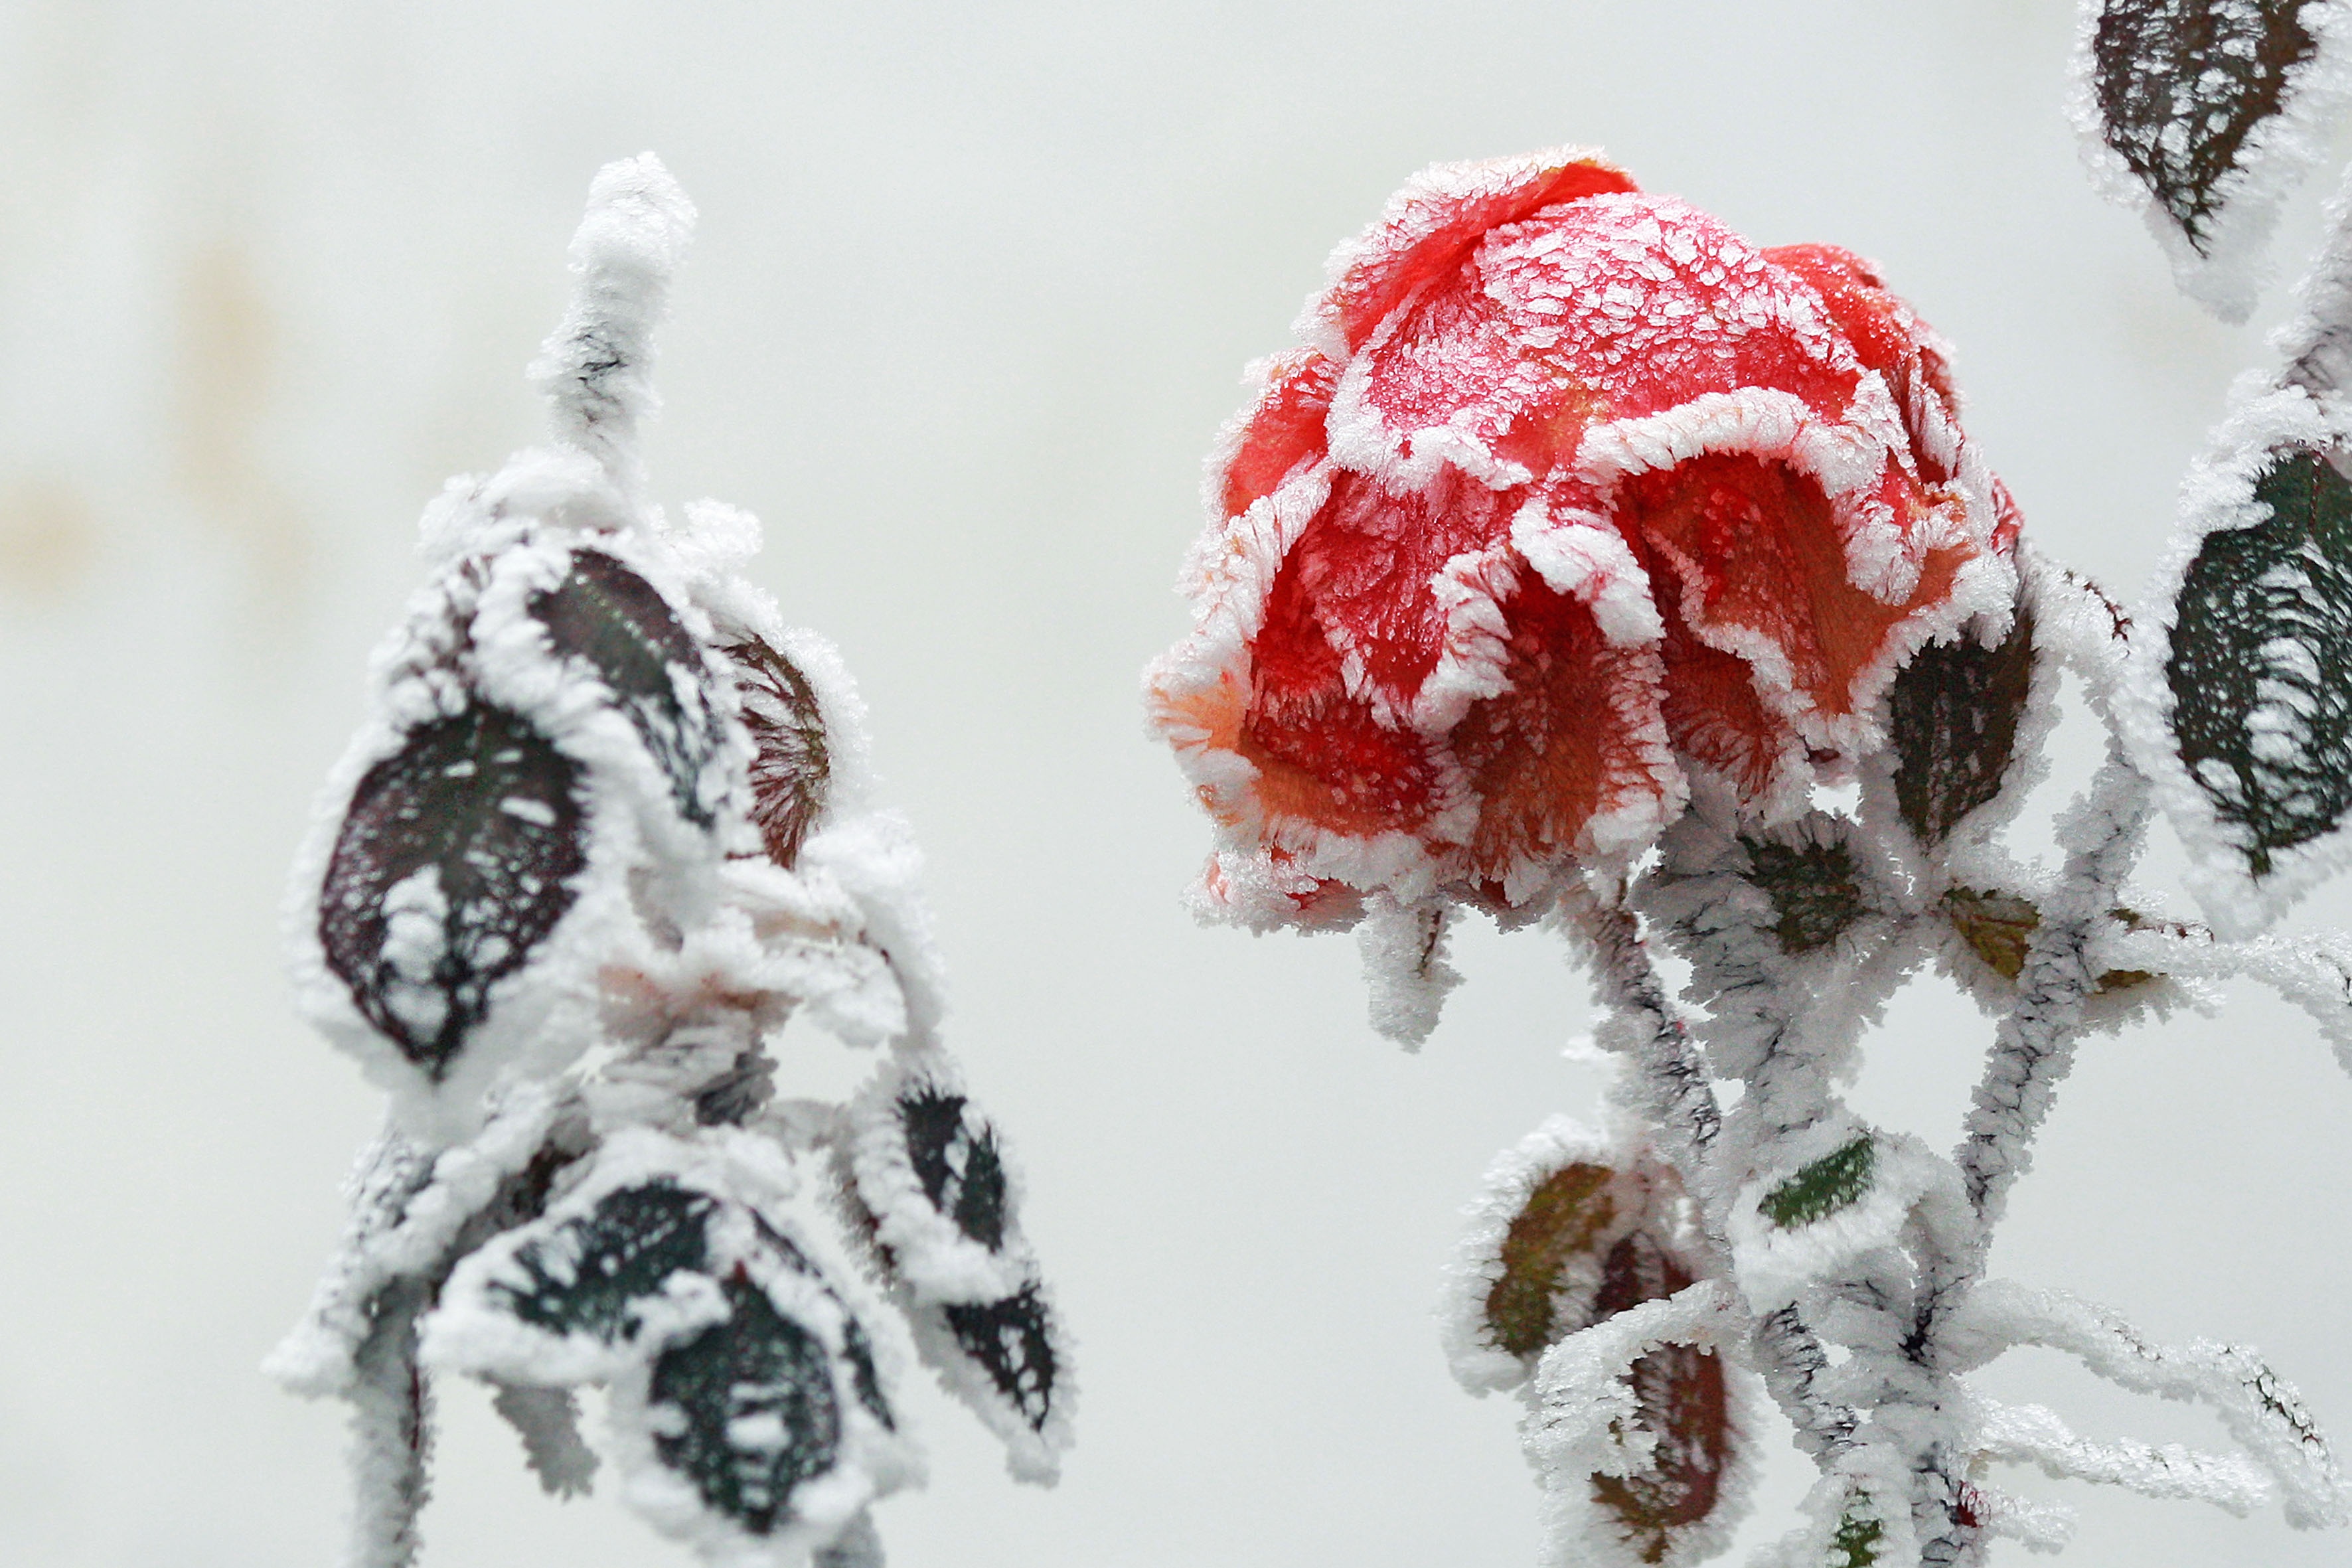
branch, snow, cold, winter, flower, frost, foliage, ice, rose, weather, frozen, pink, season, icing, freezing, whites